Douglas Kell

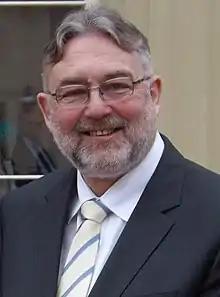
Douglas Kell in 2014

Douglas Bruce Kell (born 7 April 1953) is a British biochemist and Professor of Systems Biology in the Department of Biochemistry, Cell and Systems Biology, University of Liverpool part of the Institute of Systems, Molecular and Integrative Biology at the University of Liverpool. He was previously at the School of Chemistry at the University of Manchester, based in the Manchester Institute of Biotechnology (MIB) where he founded and led the Manchester Centre for Integrative Systems Biology (MCISB). He served as chief executive officer (CEO) of the Biotechnology and Biological Sciences Research Council (BBSRC) from 2008 to 2013.